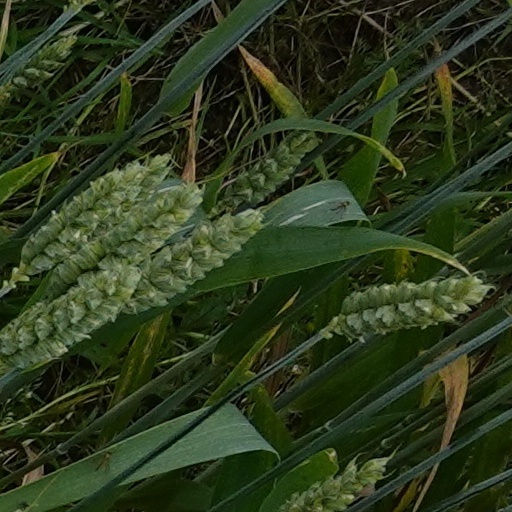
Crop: wheat